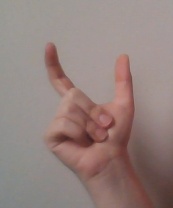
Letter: nun